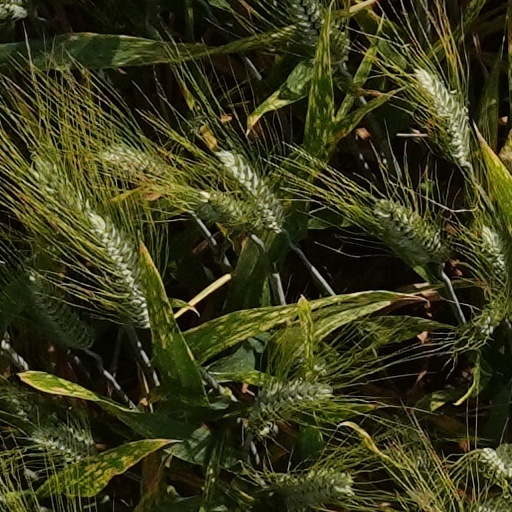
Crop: wheat